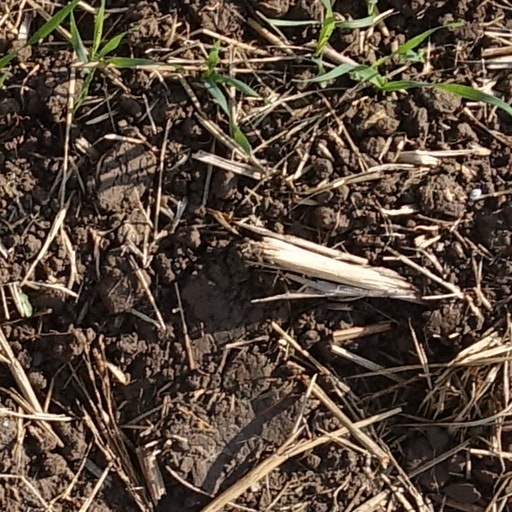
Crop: wheat